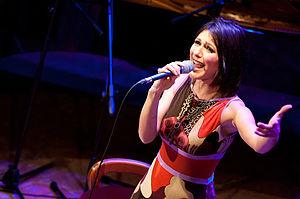
Simona Molinari est une chanteuse et auteure-compositrice-interprète italienne.